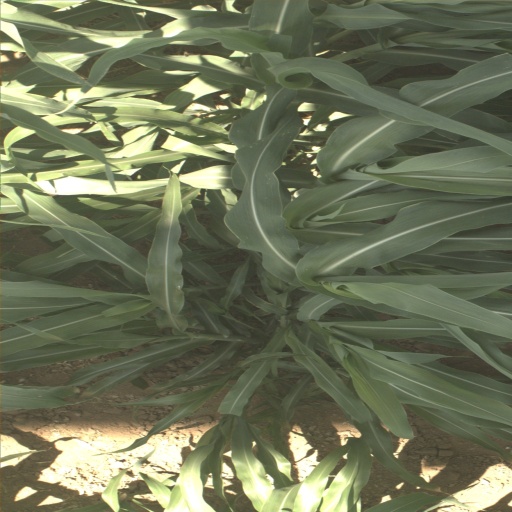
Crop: sorghum